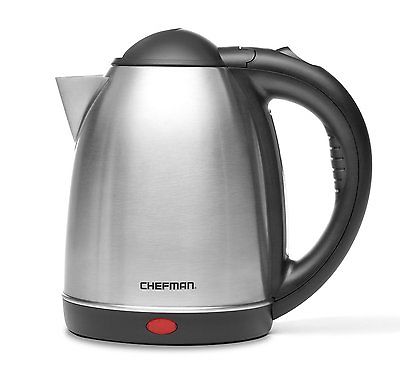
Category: kettle